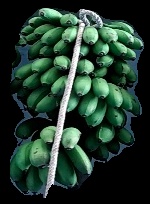
Variety: rasbale
Grade: grade2